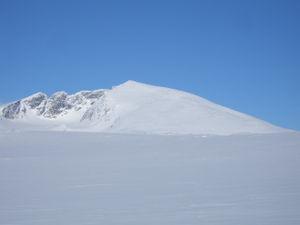
Le Snøhetta est un sommet de Norvège, formant le point culminant du massif du Dovrefjell avec 2 286 mètres d'altitude.
Le Dovrefjell est un massif montagneux situé au centre de la Norvège. Il forme une barrière naturelle entre les régions du Trøndelag, de l'Østlandet et du Vestlandet.